Port Huron to Mackinac Boat Race

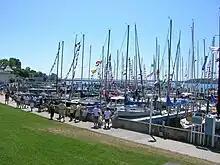
Mackinac Island Marina after the 2006 Port Huron to Mackinac Race

There have been at least six changes to the course throughout the race's history. All of the race's courses start in the waters of Lower Lake Huron, north of the Blue Water Bridge near the American shoreline, traverse the length of Lake Huron, and finish in the Round Island Channel off Mackinac Island, Michigan. Currently, the Race features two courses, one Shore Course sailing up the Michigan shoreline, and a Cove Island Course that takes boats around a buoy off Cove Island in northeast Lake Huron. Both courses finish at Mackinac Island.